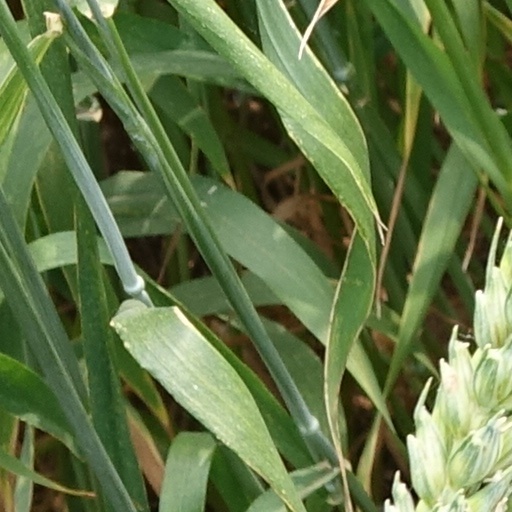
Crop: wheat